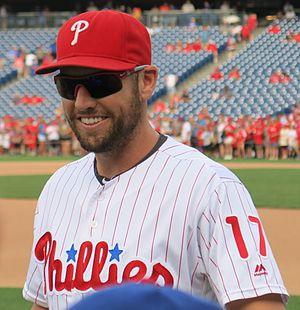
Peter Christopher Bourjos est un voltigeur des Rays de Tampa Bay de la Ligue majeure de baseball.